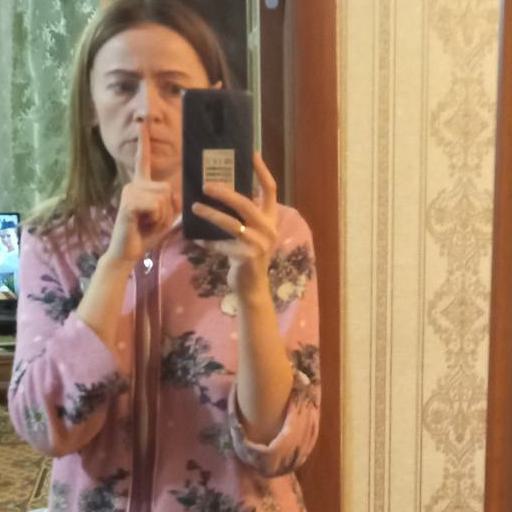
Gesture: no_gesture